Acleris schalleriana

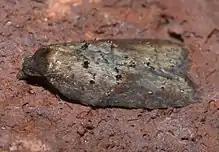
"Acleris schalleriana", Schaller's acleris moth

Acleris schalleriana, the viburnum button or Schaller's acleris moth, is a moth of the family Tortricidae. It was described by Carl Linnaeus in 1761. It is found in most of Europe. It is also found in North America. "Acleris viburnana" is a possible synonym that refers to the North American populations.